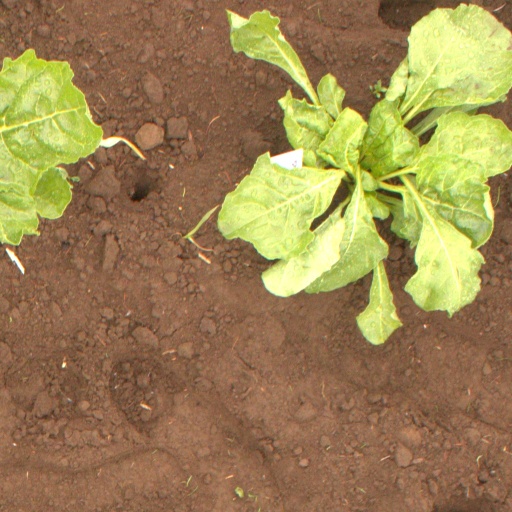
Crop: sugar beet